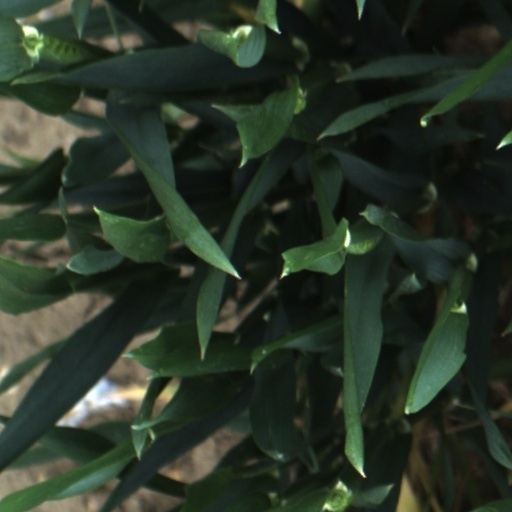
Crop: wheat